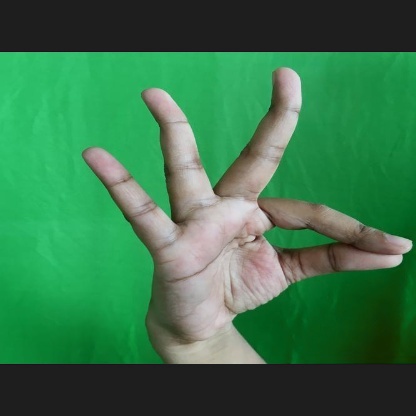
Mudra: Hamsasyam